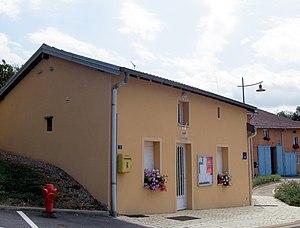
La mairie de Varmonzey
Varmonzey est une commune française située dans le département des Vosges, en région Grand Est.